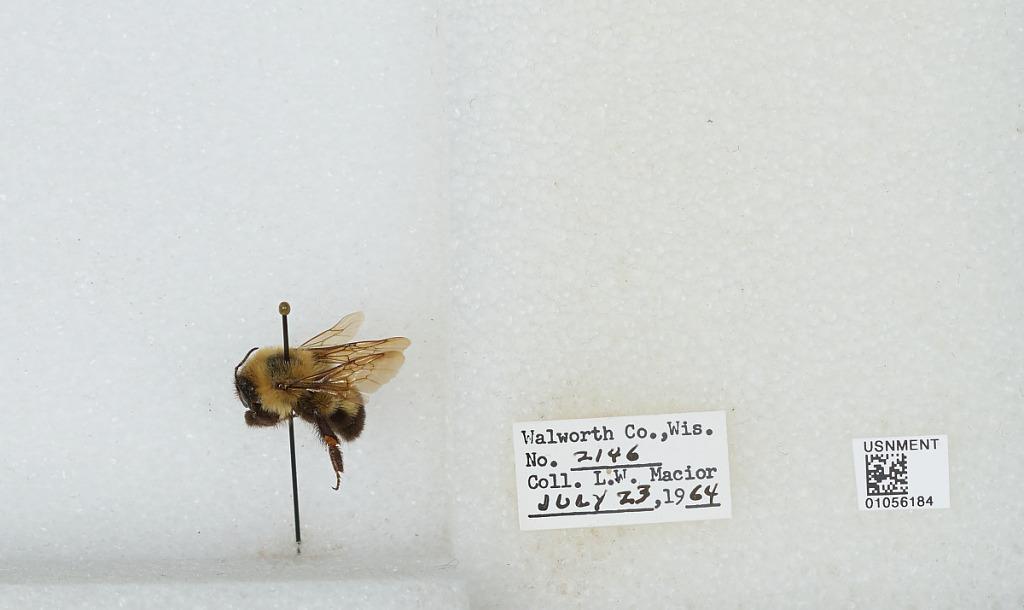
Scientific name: Bombus (Pyrobombus) bimaculatus Cresson
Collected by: L. Macior
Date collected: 1964-7-23
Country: United States
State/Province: Wisconsin
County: Walworth
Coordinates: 42.67, -88.54